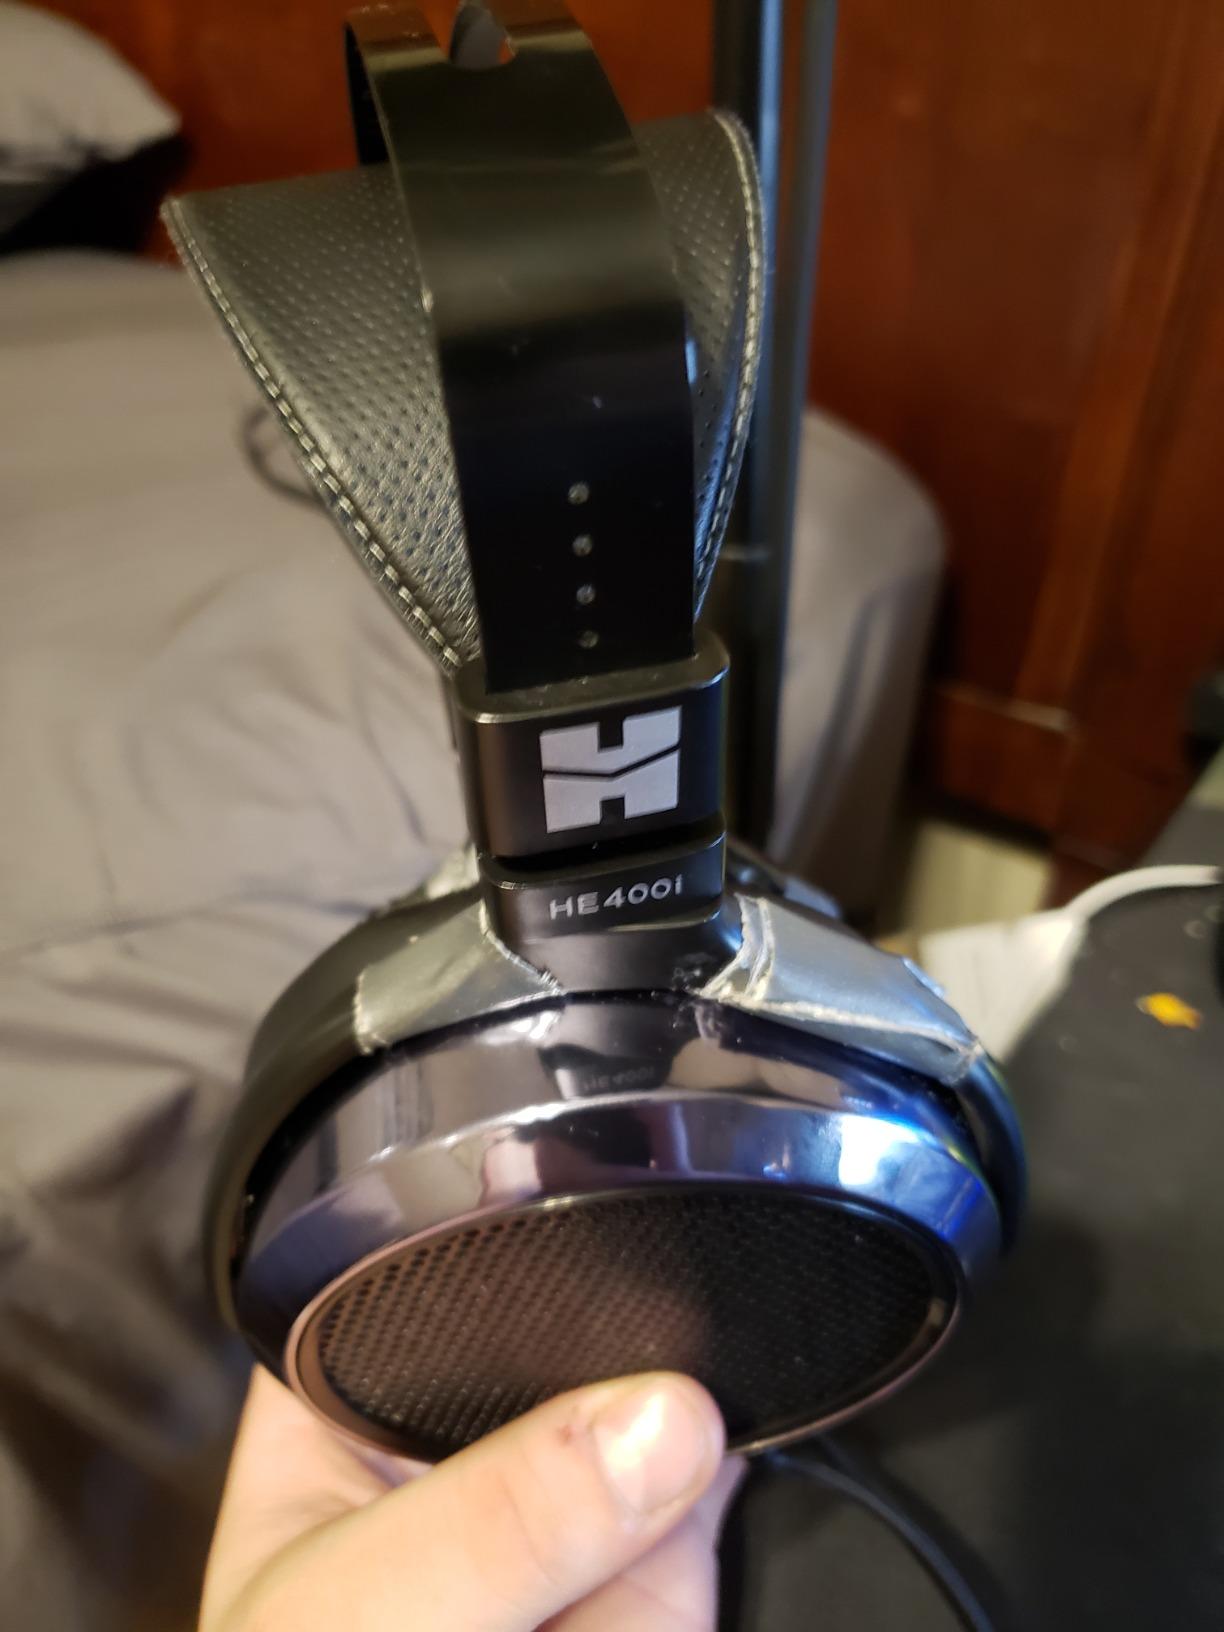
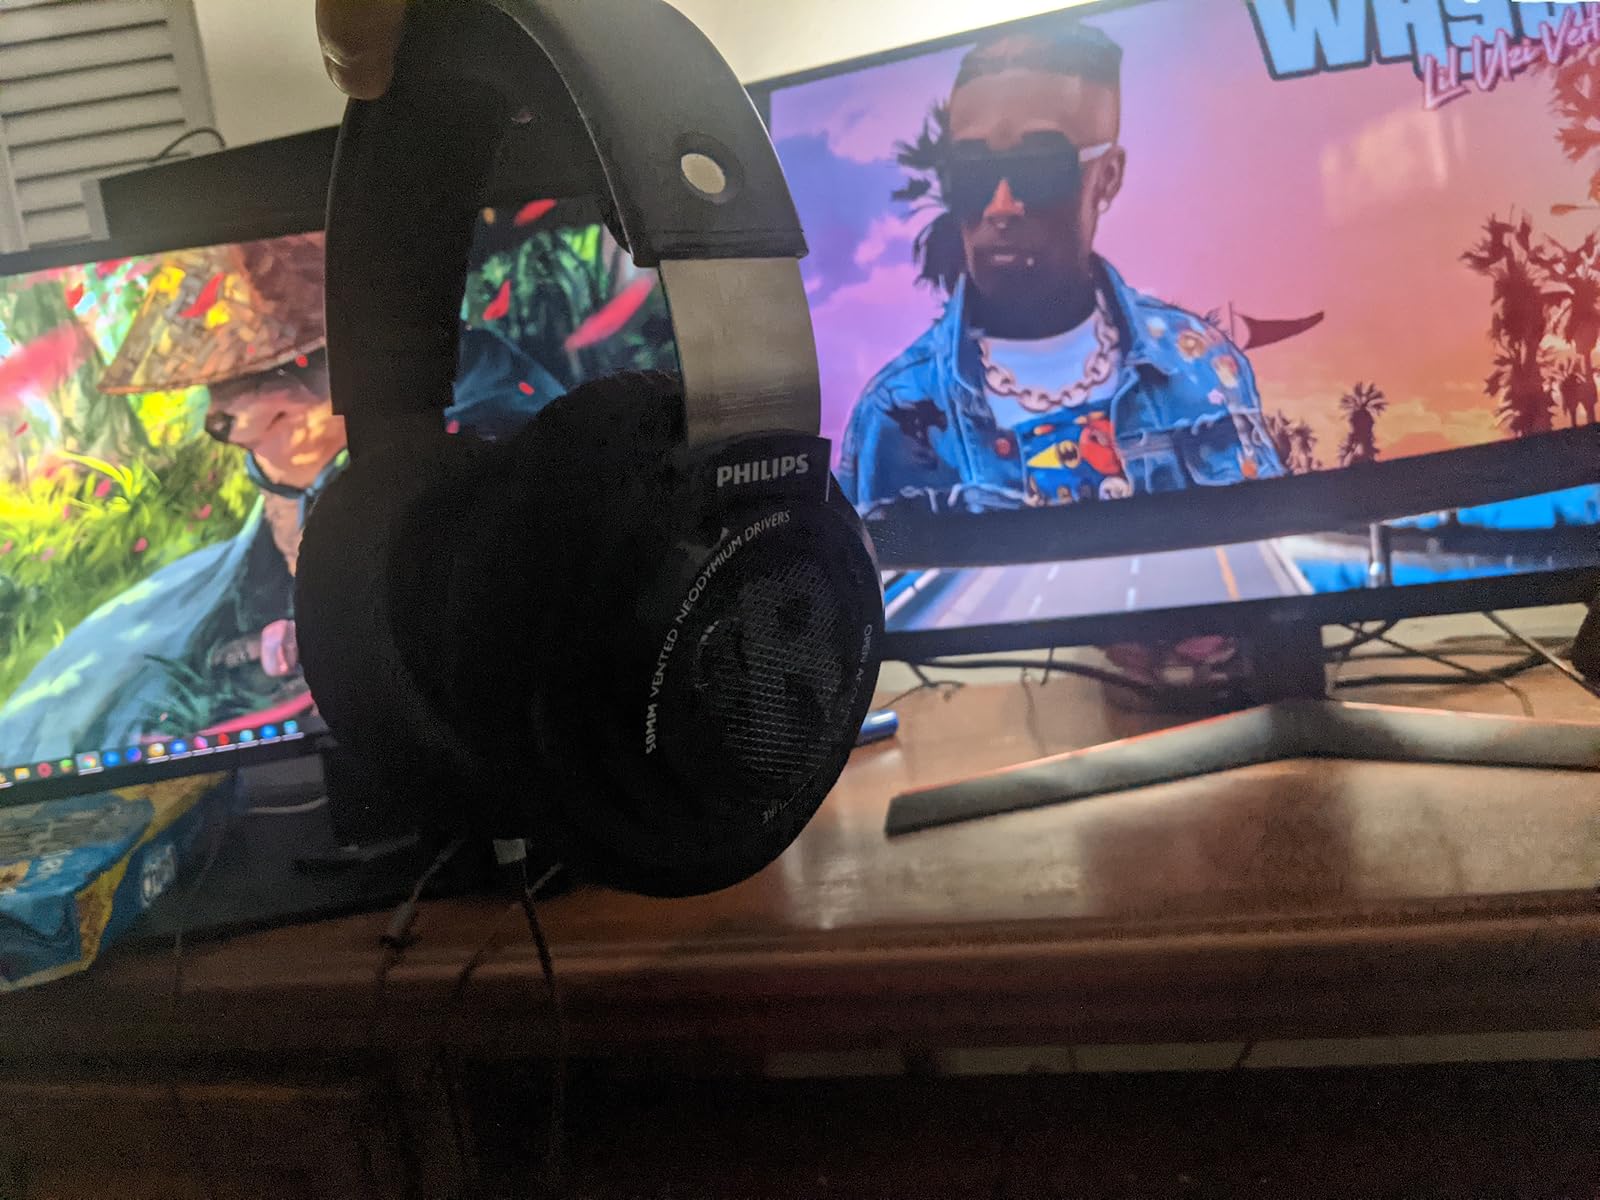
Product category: headphones
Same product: no